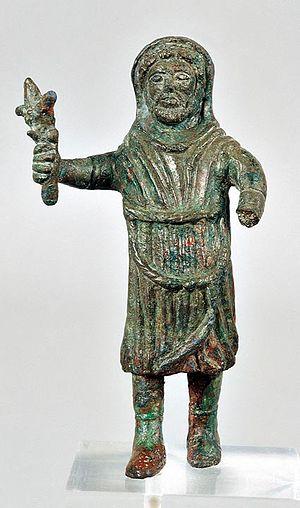
Figurine en bronze représentant Jupiter (3e siècle après J.-C.).
Le musée archéologique de la ville de Strasbourg est l'un des plus importants musées d’archéologie de France dans le domaine des « Antiquités nationales » après le musée d'archéologie nationale de Saint-Germain-en-Laye, près de Paris. Il est installé dans les vastes sous-sols du palais Rohan et présente plusieurs millénaires de l’histoire antique de l’Alsace et de ses habitants, depuis les origines lointaines du Paléolithique jusqu'aux débuts du Moyen Âge. Un parcours de 1 200 m² s’organise autour de quatre grandes sections chronologiques : Préhistoire, Protohistoire, époque gallo-romaine, époque mérovingienne.